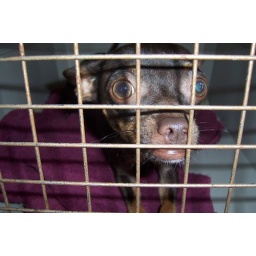
My boy hershey in dog jail ,momma help me.I will be good please